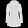
Label: Coat